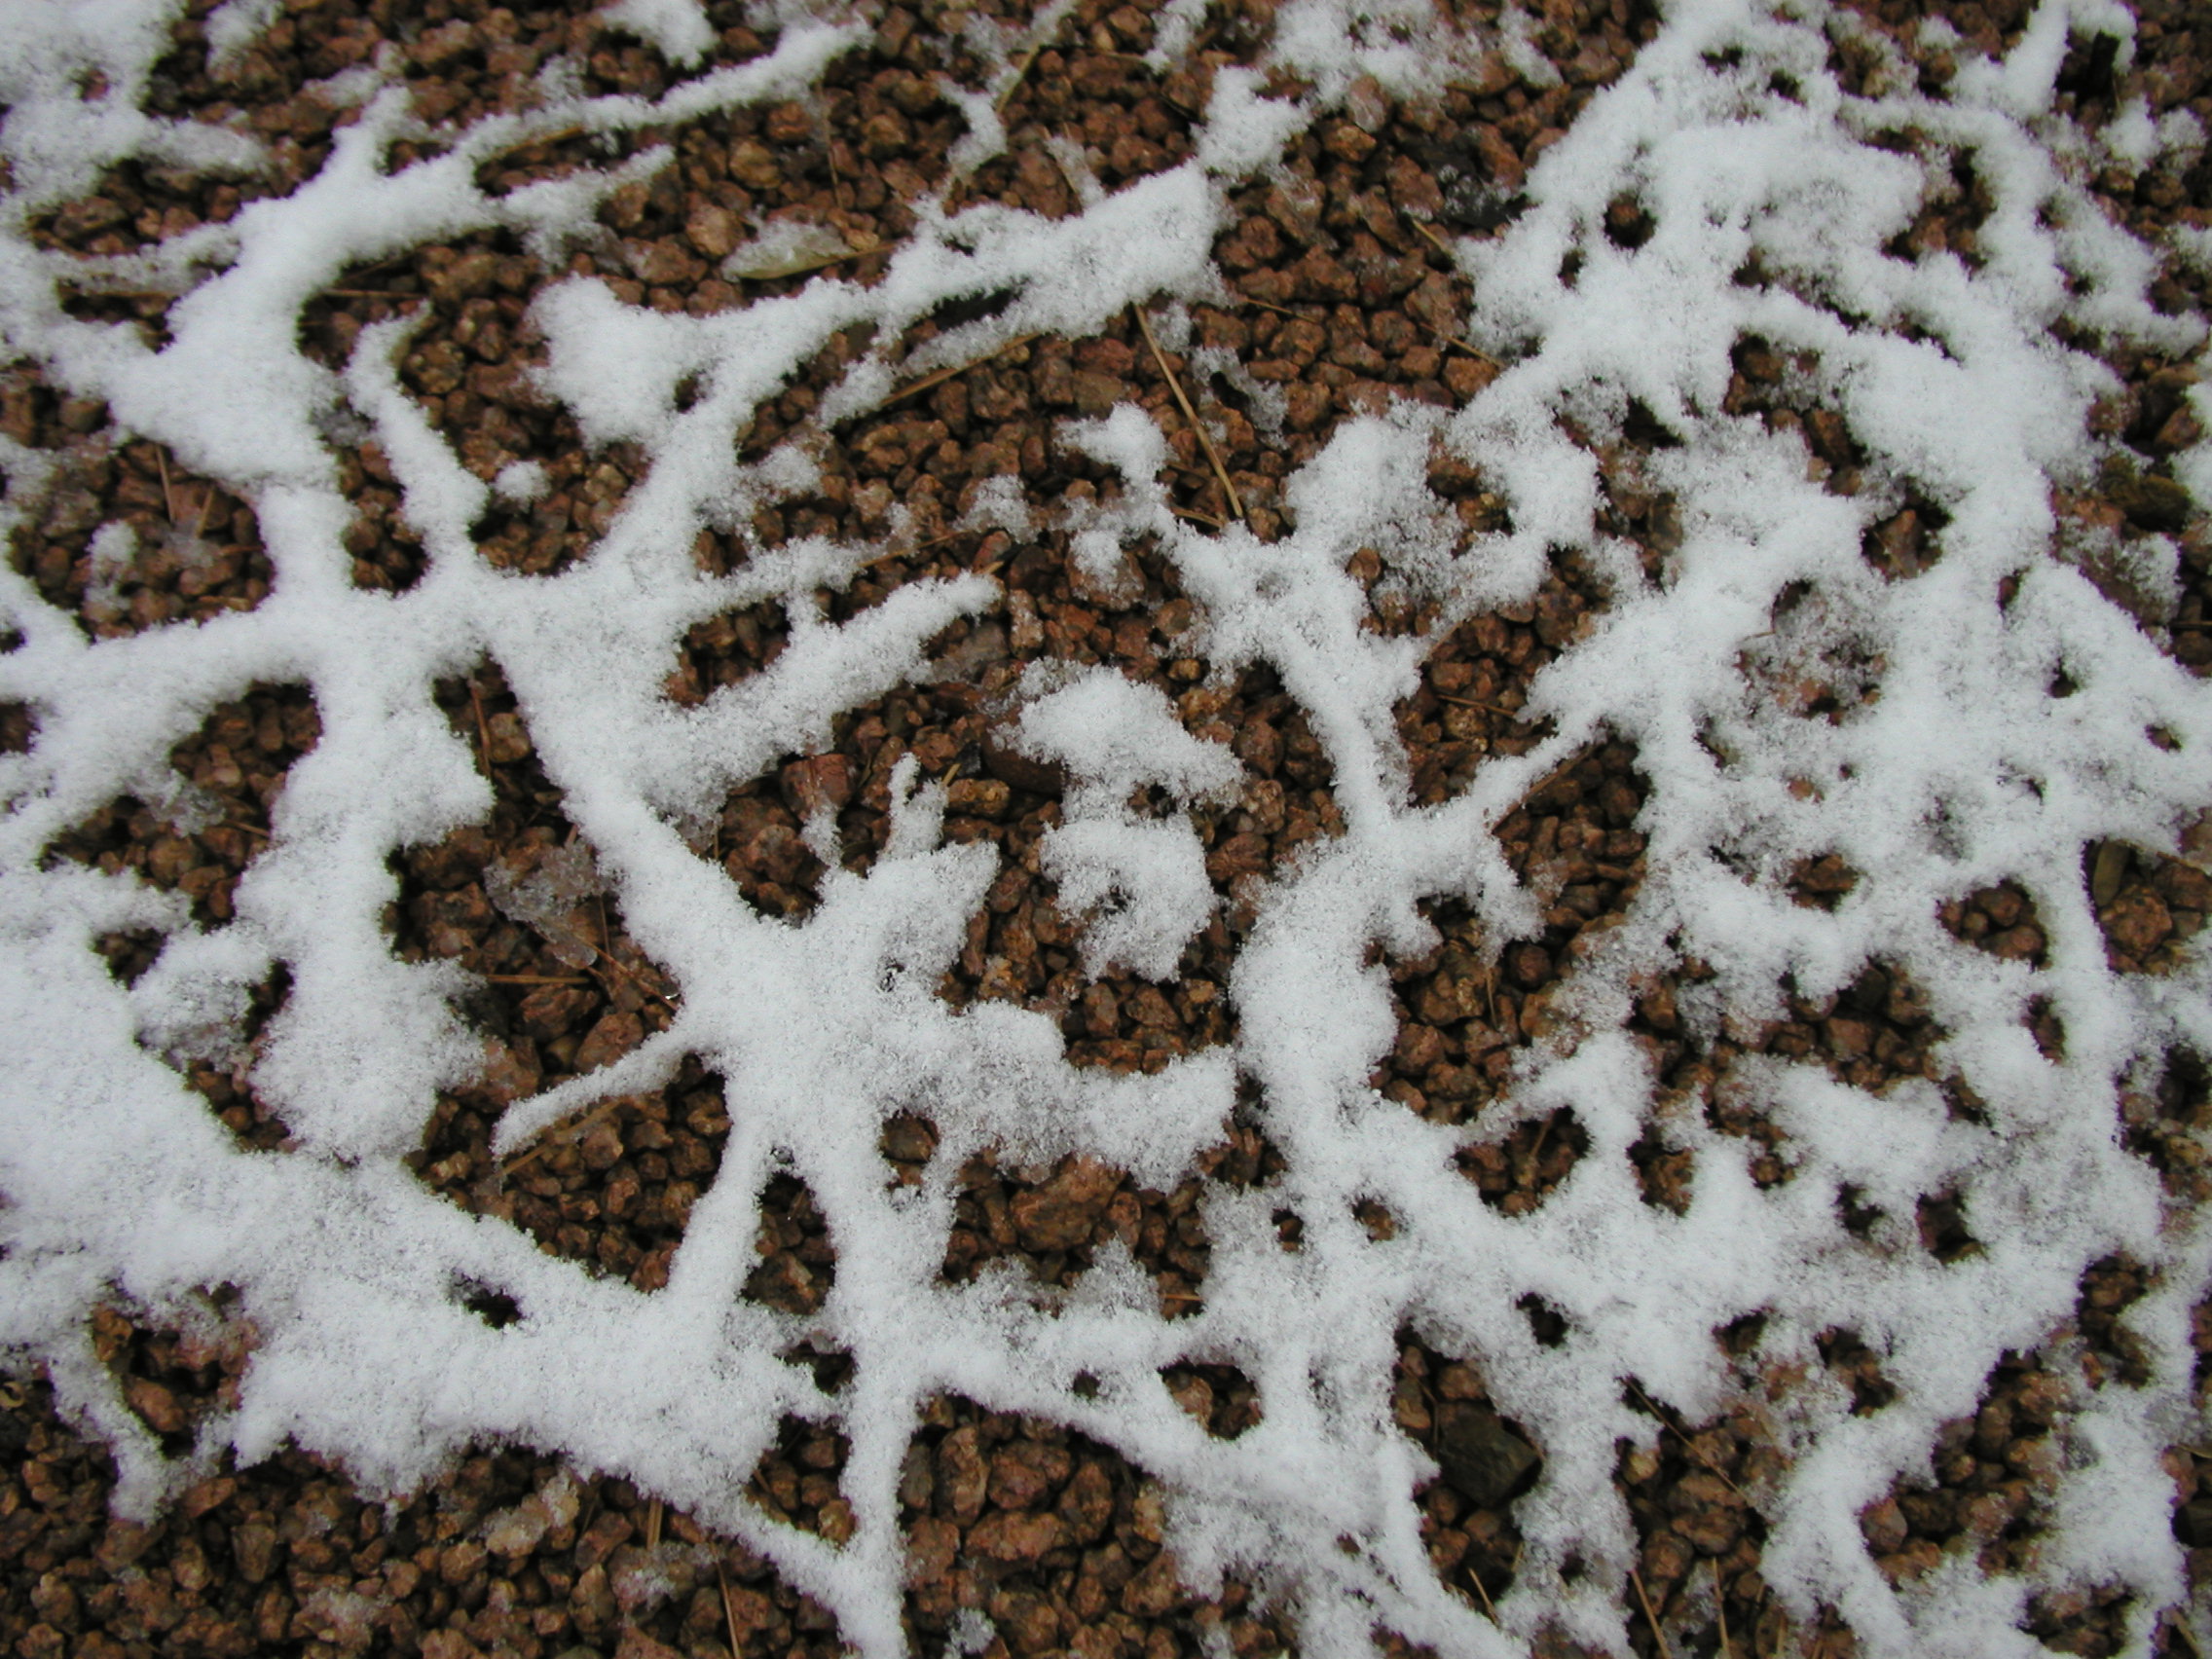
snow, winter, leaf, frost, pattern, weather, soil, arizona, strawberryaz